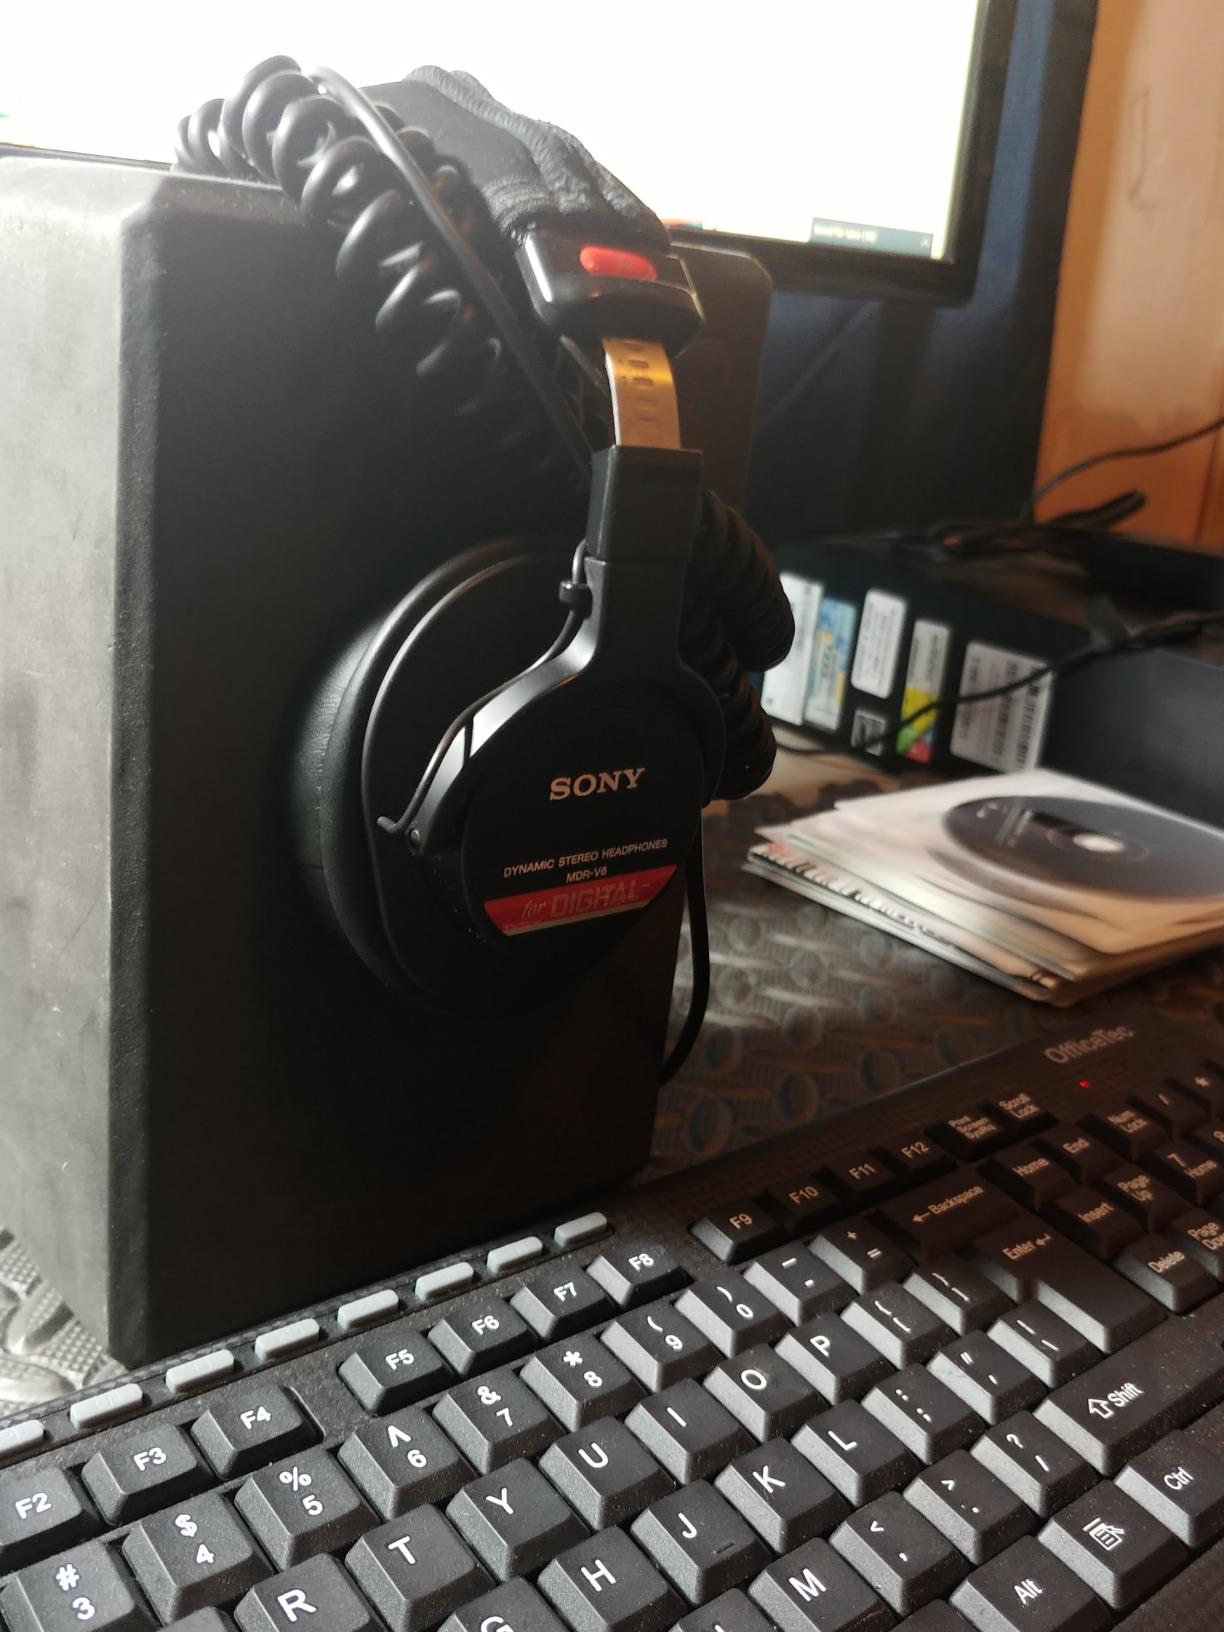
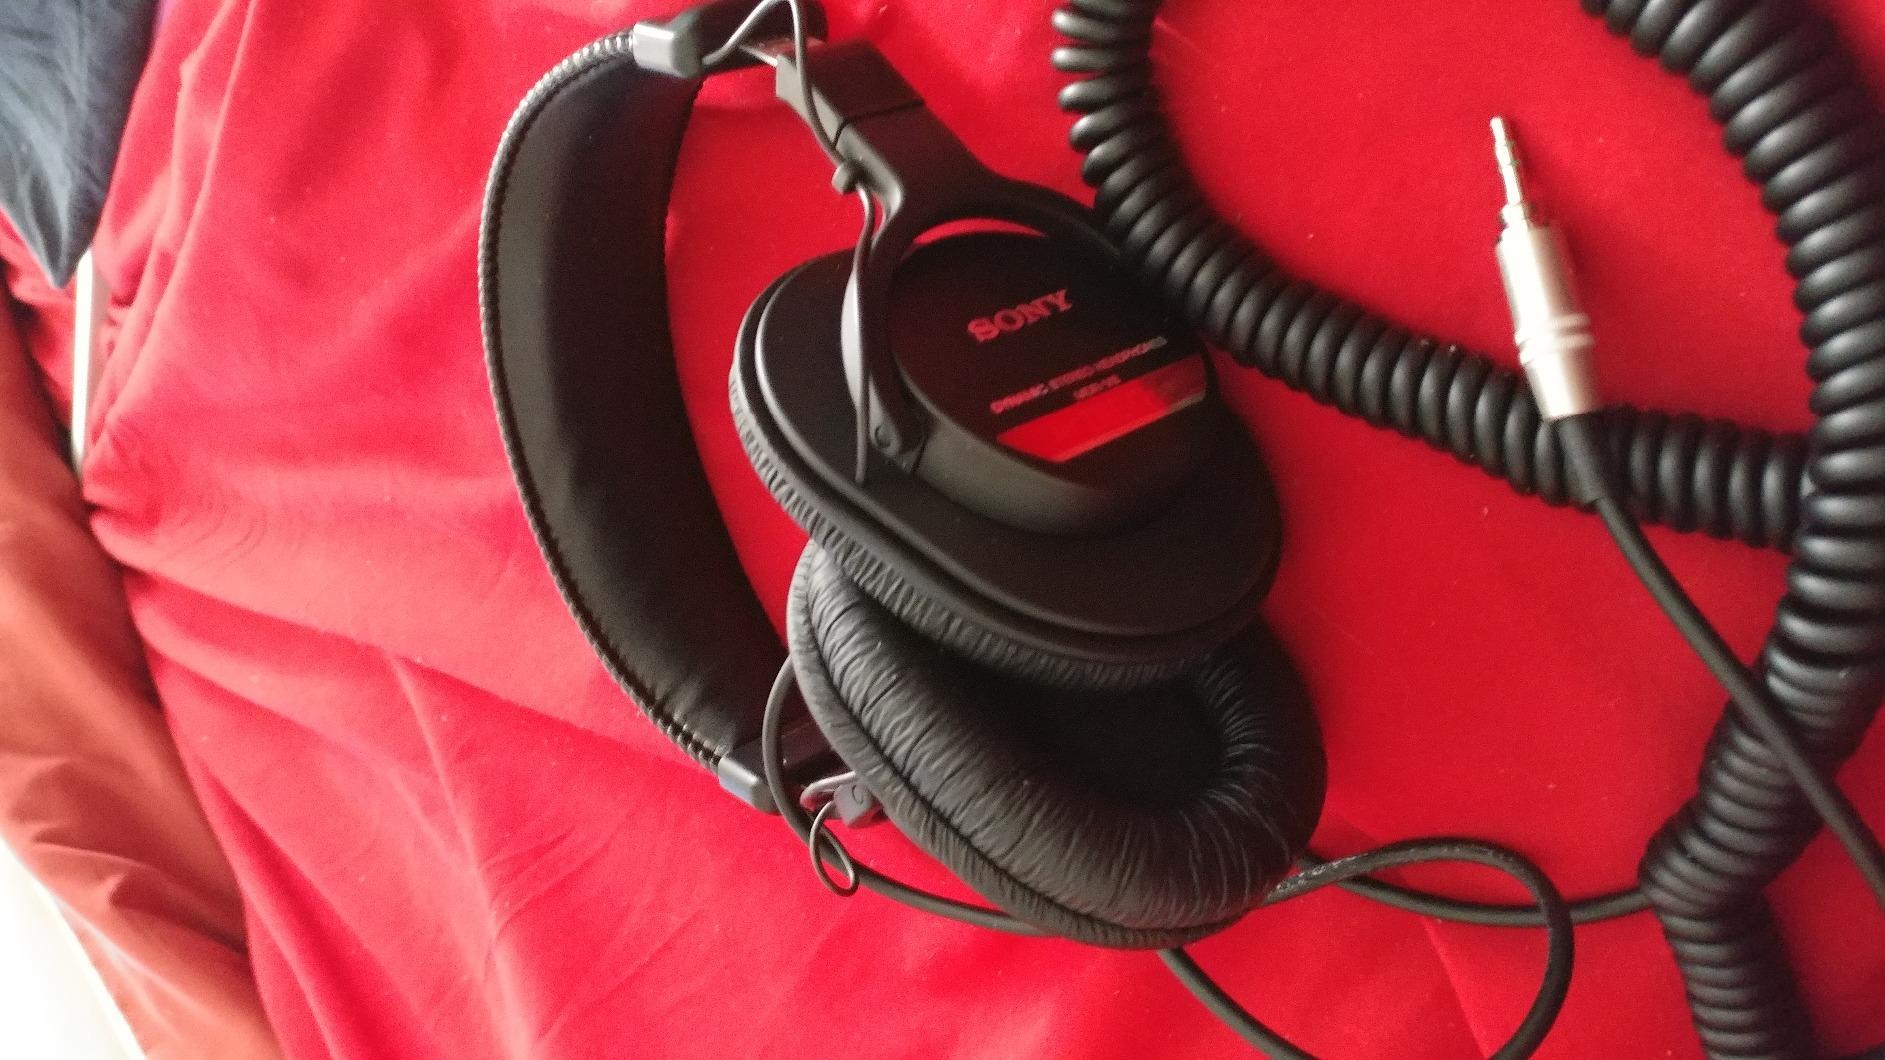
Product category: headphones
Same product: yes